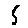
Label: 5